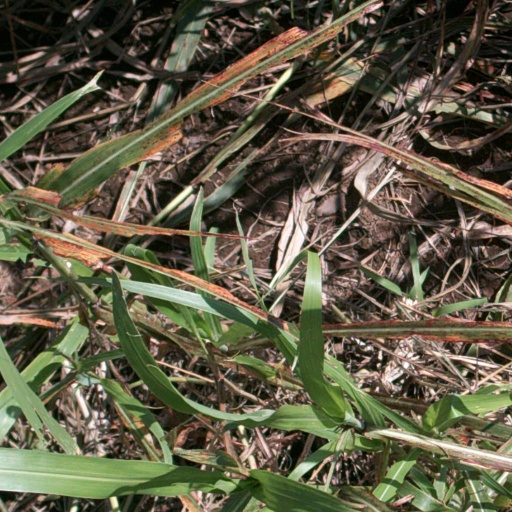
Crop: sorghum